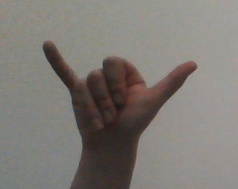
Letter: ya